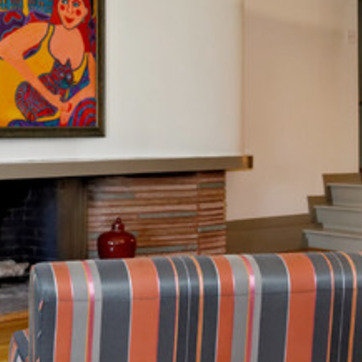
Material: stone